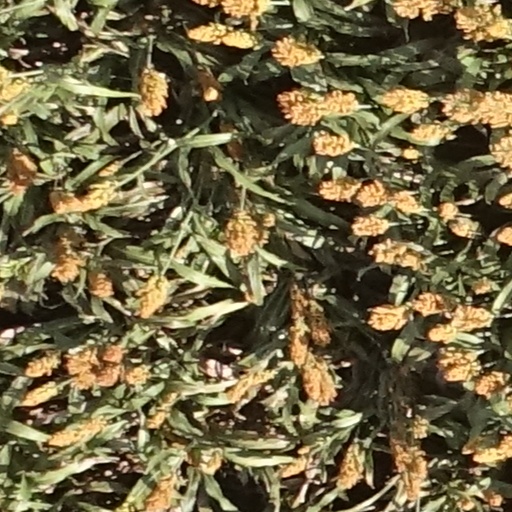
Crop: sorghum